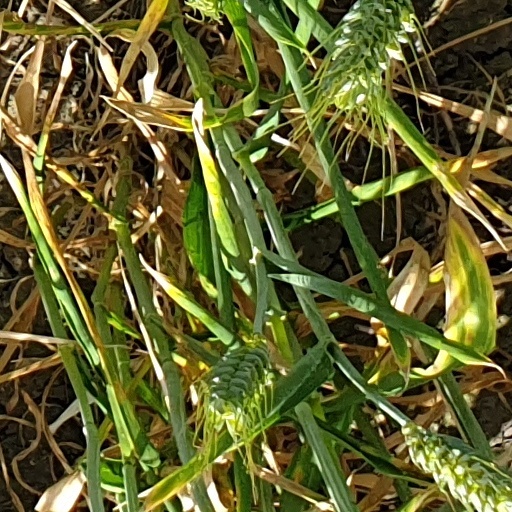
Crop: wheat